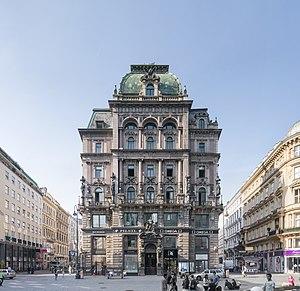
Le Palais Équitable est un édifice situé sur la Stock-im-Eisen-Platz dans l'Innere Stadt de Vienne, en Autriche. Il a été construit au 19ᵉ siècle pour la compagnie américaine The Equitable Life Assurance Society.